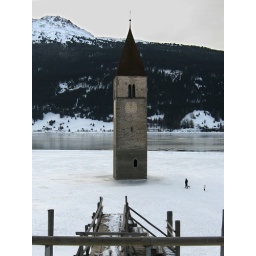
The bell tower in frozen lake Resia